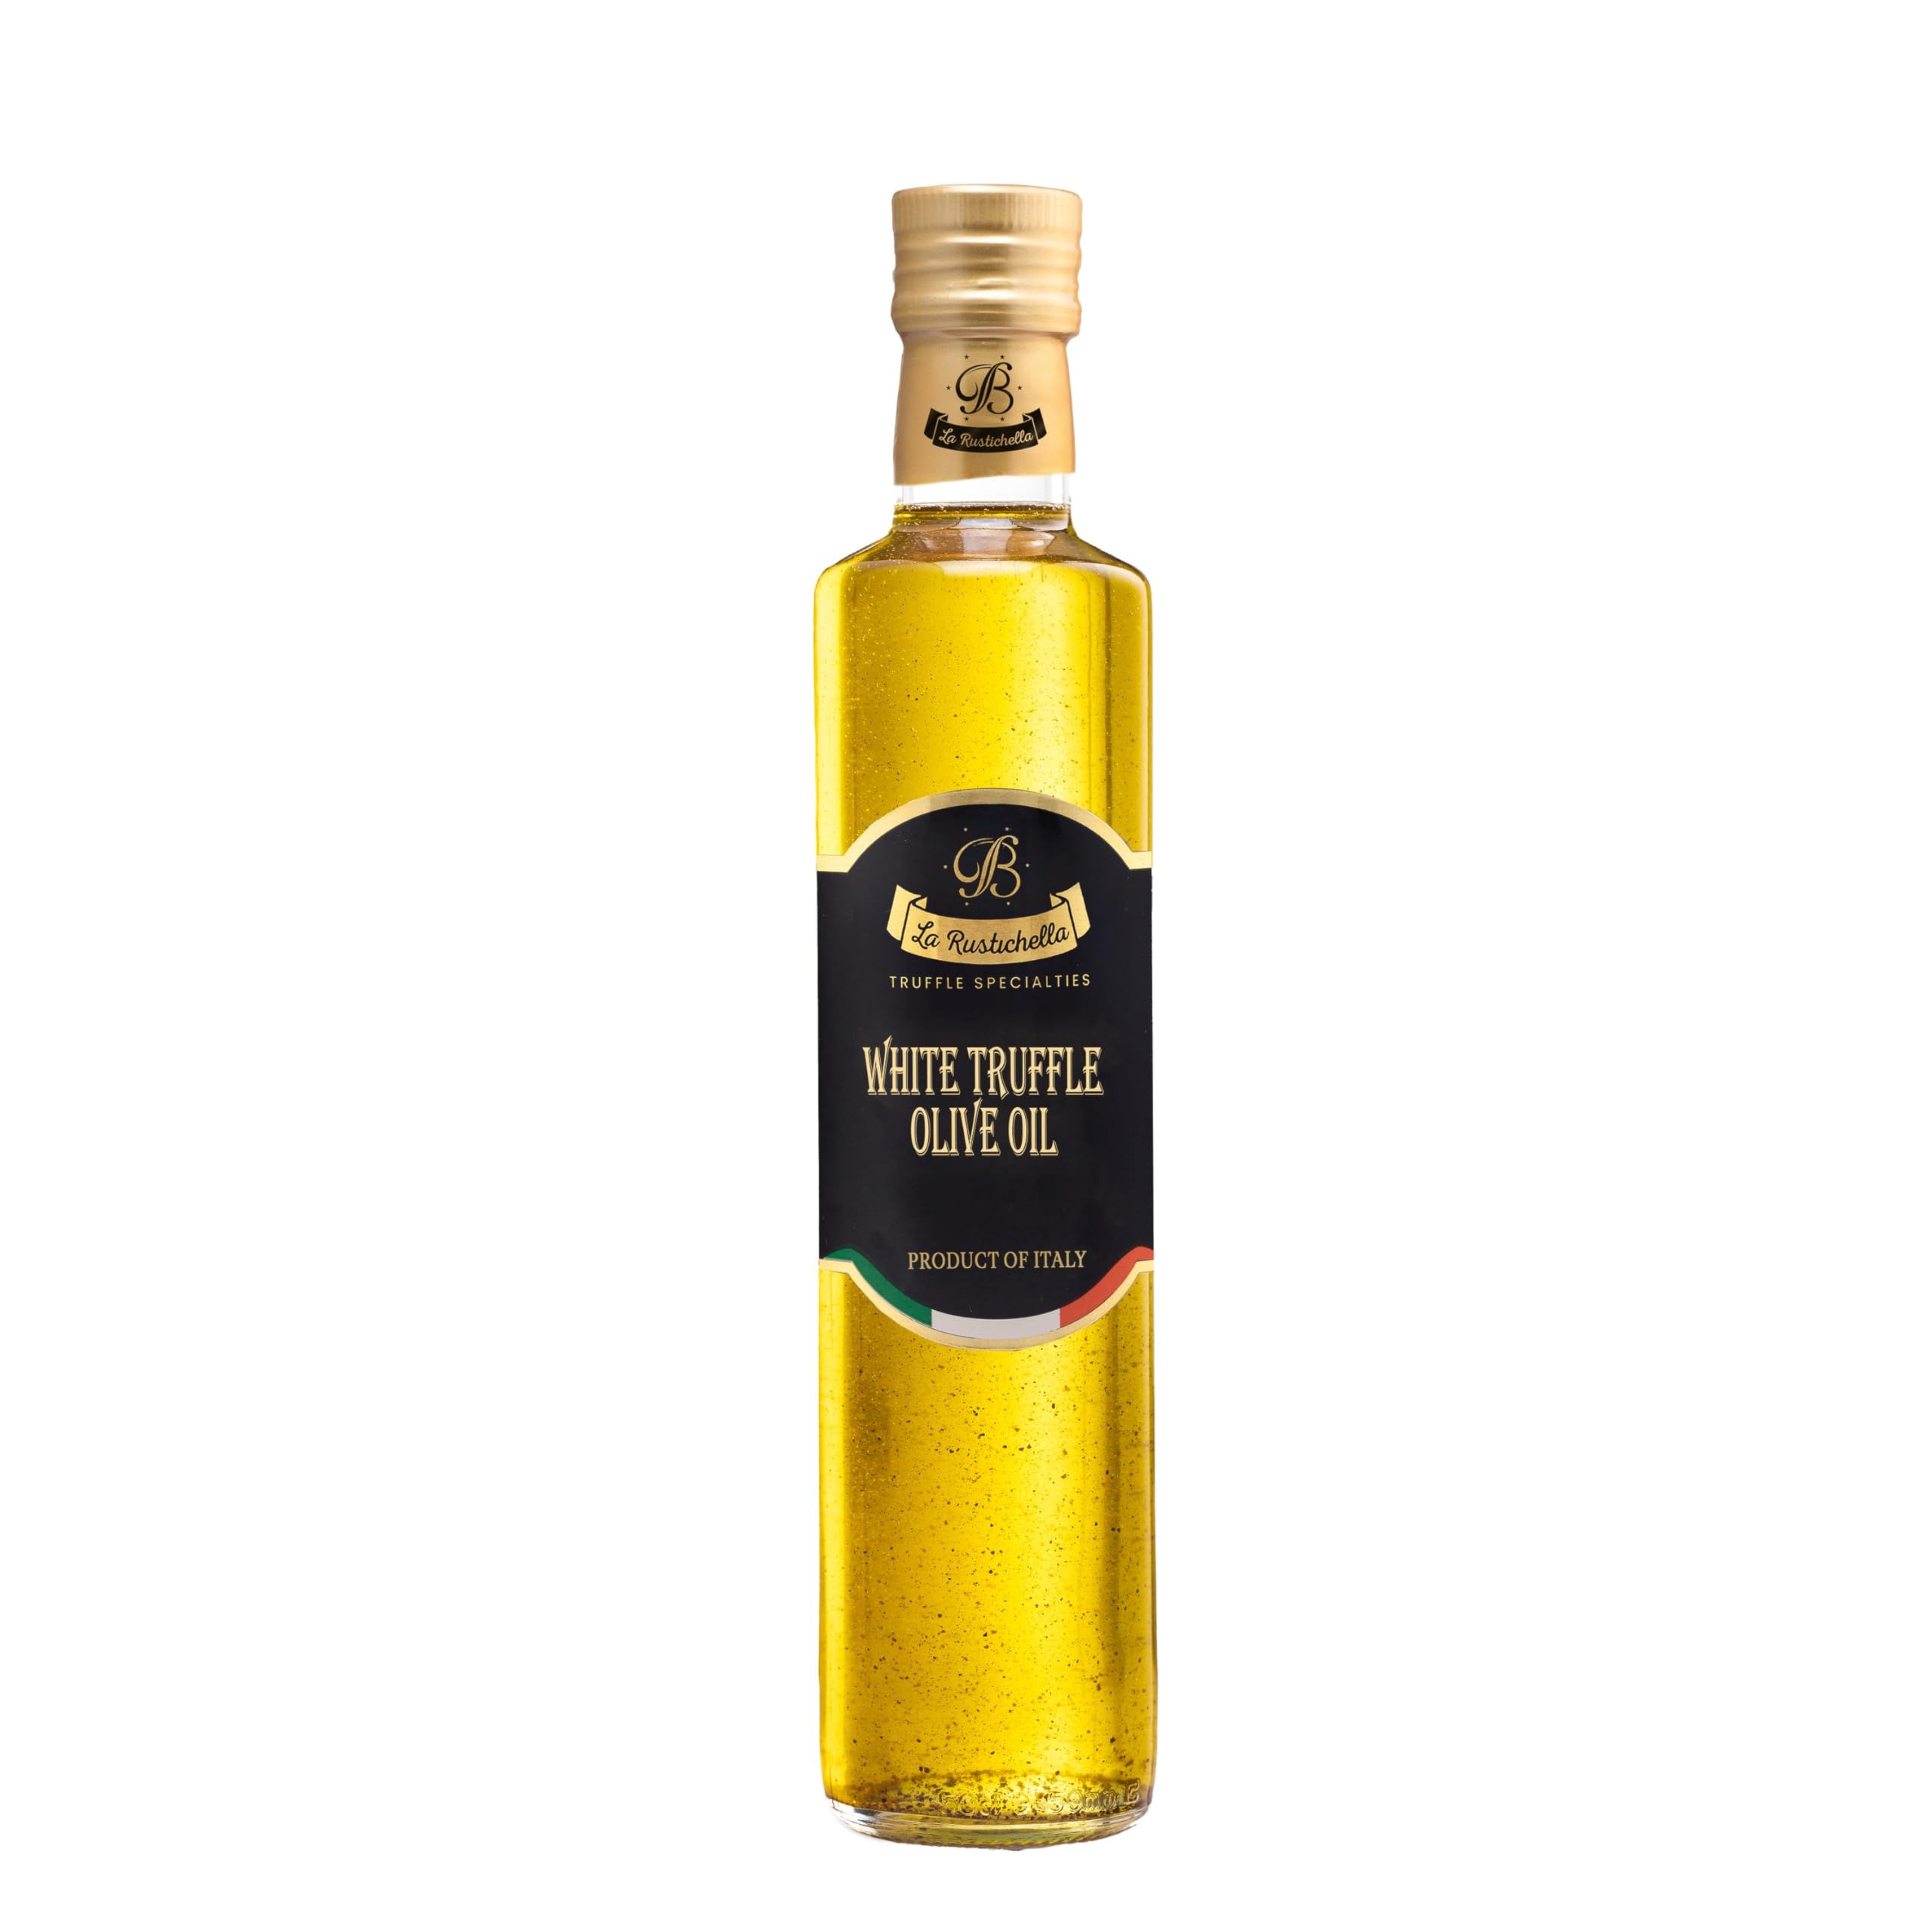
Item Name: La Rustichella - Truffle Olive Oil (16.91 fl oz (500 ml), White Truffle Olive Oil)
Bullet Point 1: 100% Made in Italy: LA RUSTICHELLA's White Truffle Olive Oil represents the epitome of sophistication in the kitchen, offering a surprising balance of summer scents from the prized White Truffle.
Bullet Point 2: 5% White Truffle Concentration: With a 5% concentration of White Truffle (Tuber Albidum Pico), this oil elevates every recipe to a high-class culinary experience.
Bullet Point 3: Versatile Usage: Ideal for enhancing crostini, bruschetta, savory pies, and perfect for accompanying pasta, red meats, game, and fish, both roasted and boiled.
Bullet Point 4: Touch of Elegance and Unique Flavor: White Truffle Oil is an excellent choice for those seeking to add a touch of elegance and unique flavor to their dishes.
Bullet Point 5: Culinary Excellence: It provides a distinctive culinary experience due to its balance of summer scents from White Truffle and its 5% concentration.
Product Description: Oil
Value: 1.0
Unit: Fl Oz

Price: 73.98